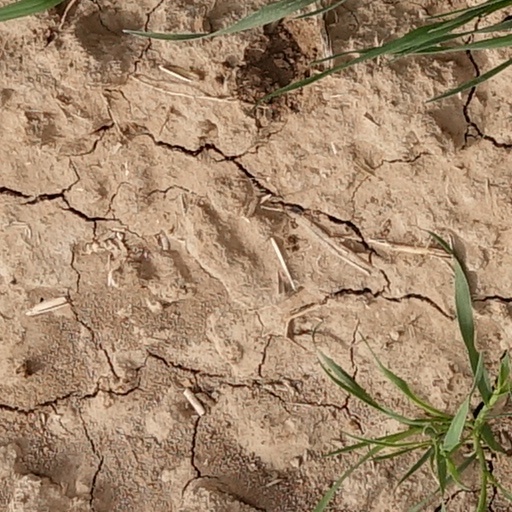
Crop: wheat